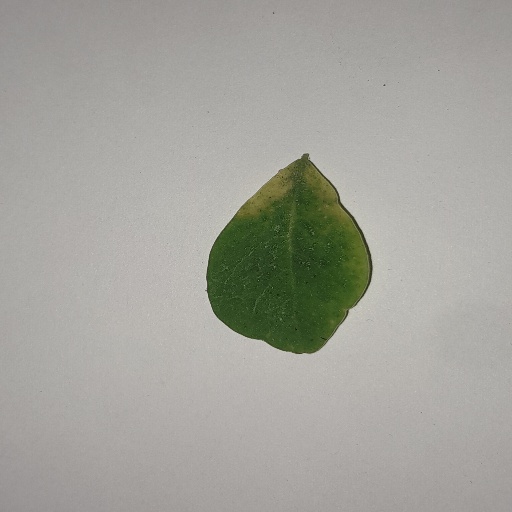
Species: Sojina
Leaf condition: Yellow Leaf